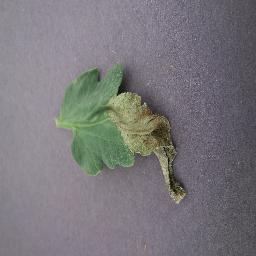
Label: Tomato___Late_blight